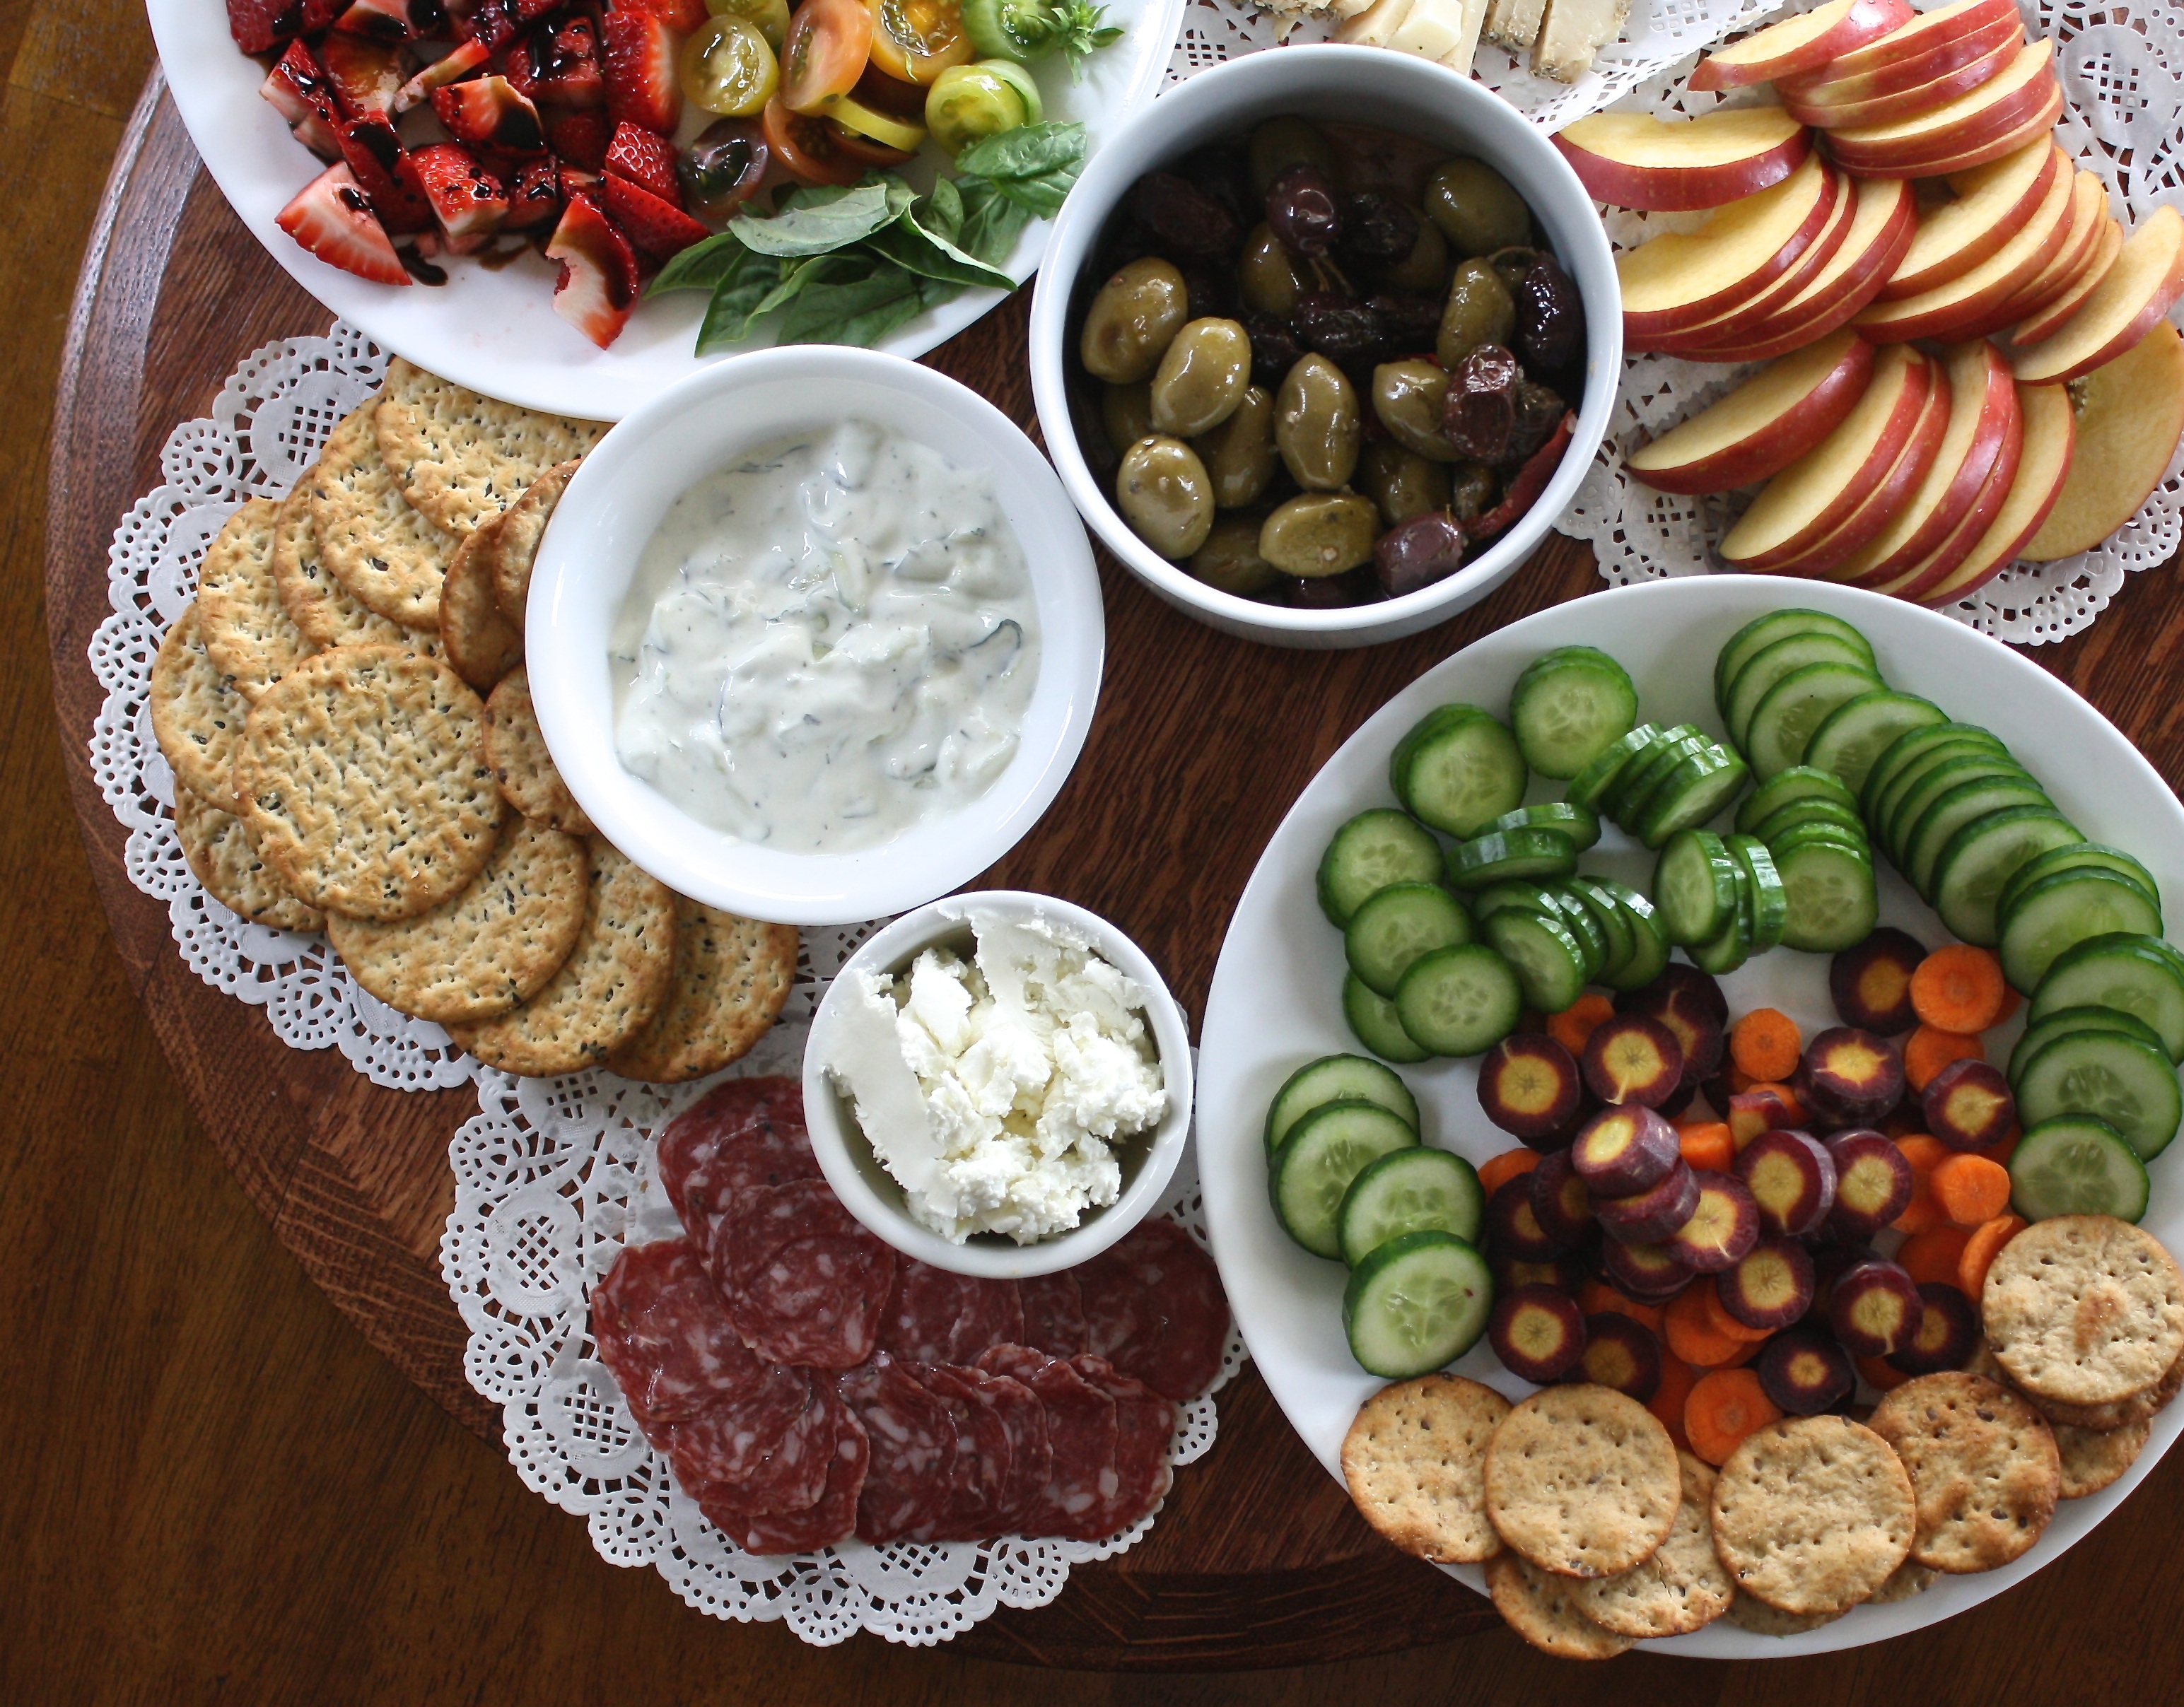
fruit, restaurant, summer, dish, meal, food, salad, pepper, red, produce, vegetable, color, plate, colorful, breakfast, gourmet, healthy, lunch, cuisine, delicious, fitness, cheese, freshness, asian food, nutrition, dining, cucumber, vegetarian, platter, olives, strawberries, diet, healthy eating, olive, organic, appetizer, hors d oeuvre